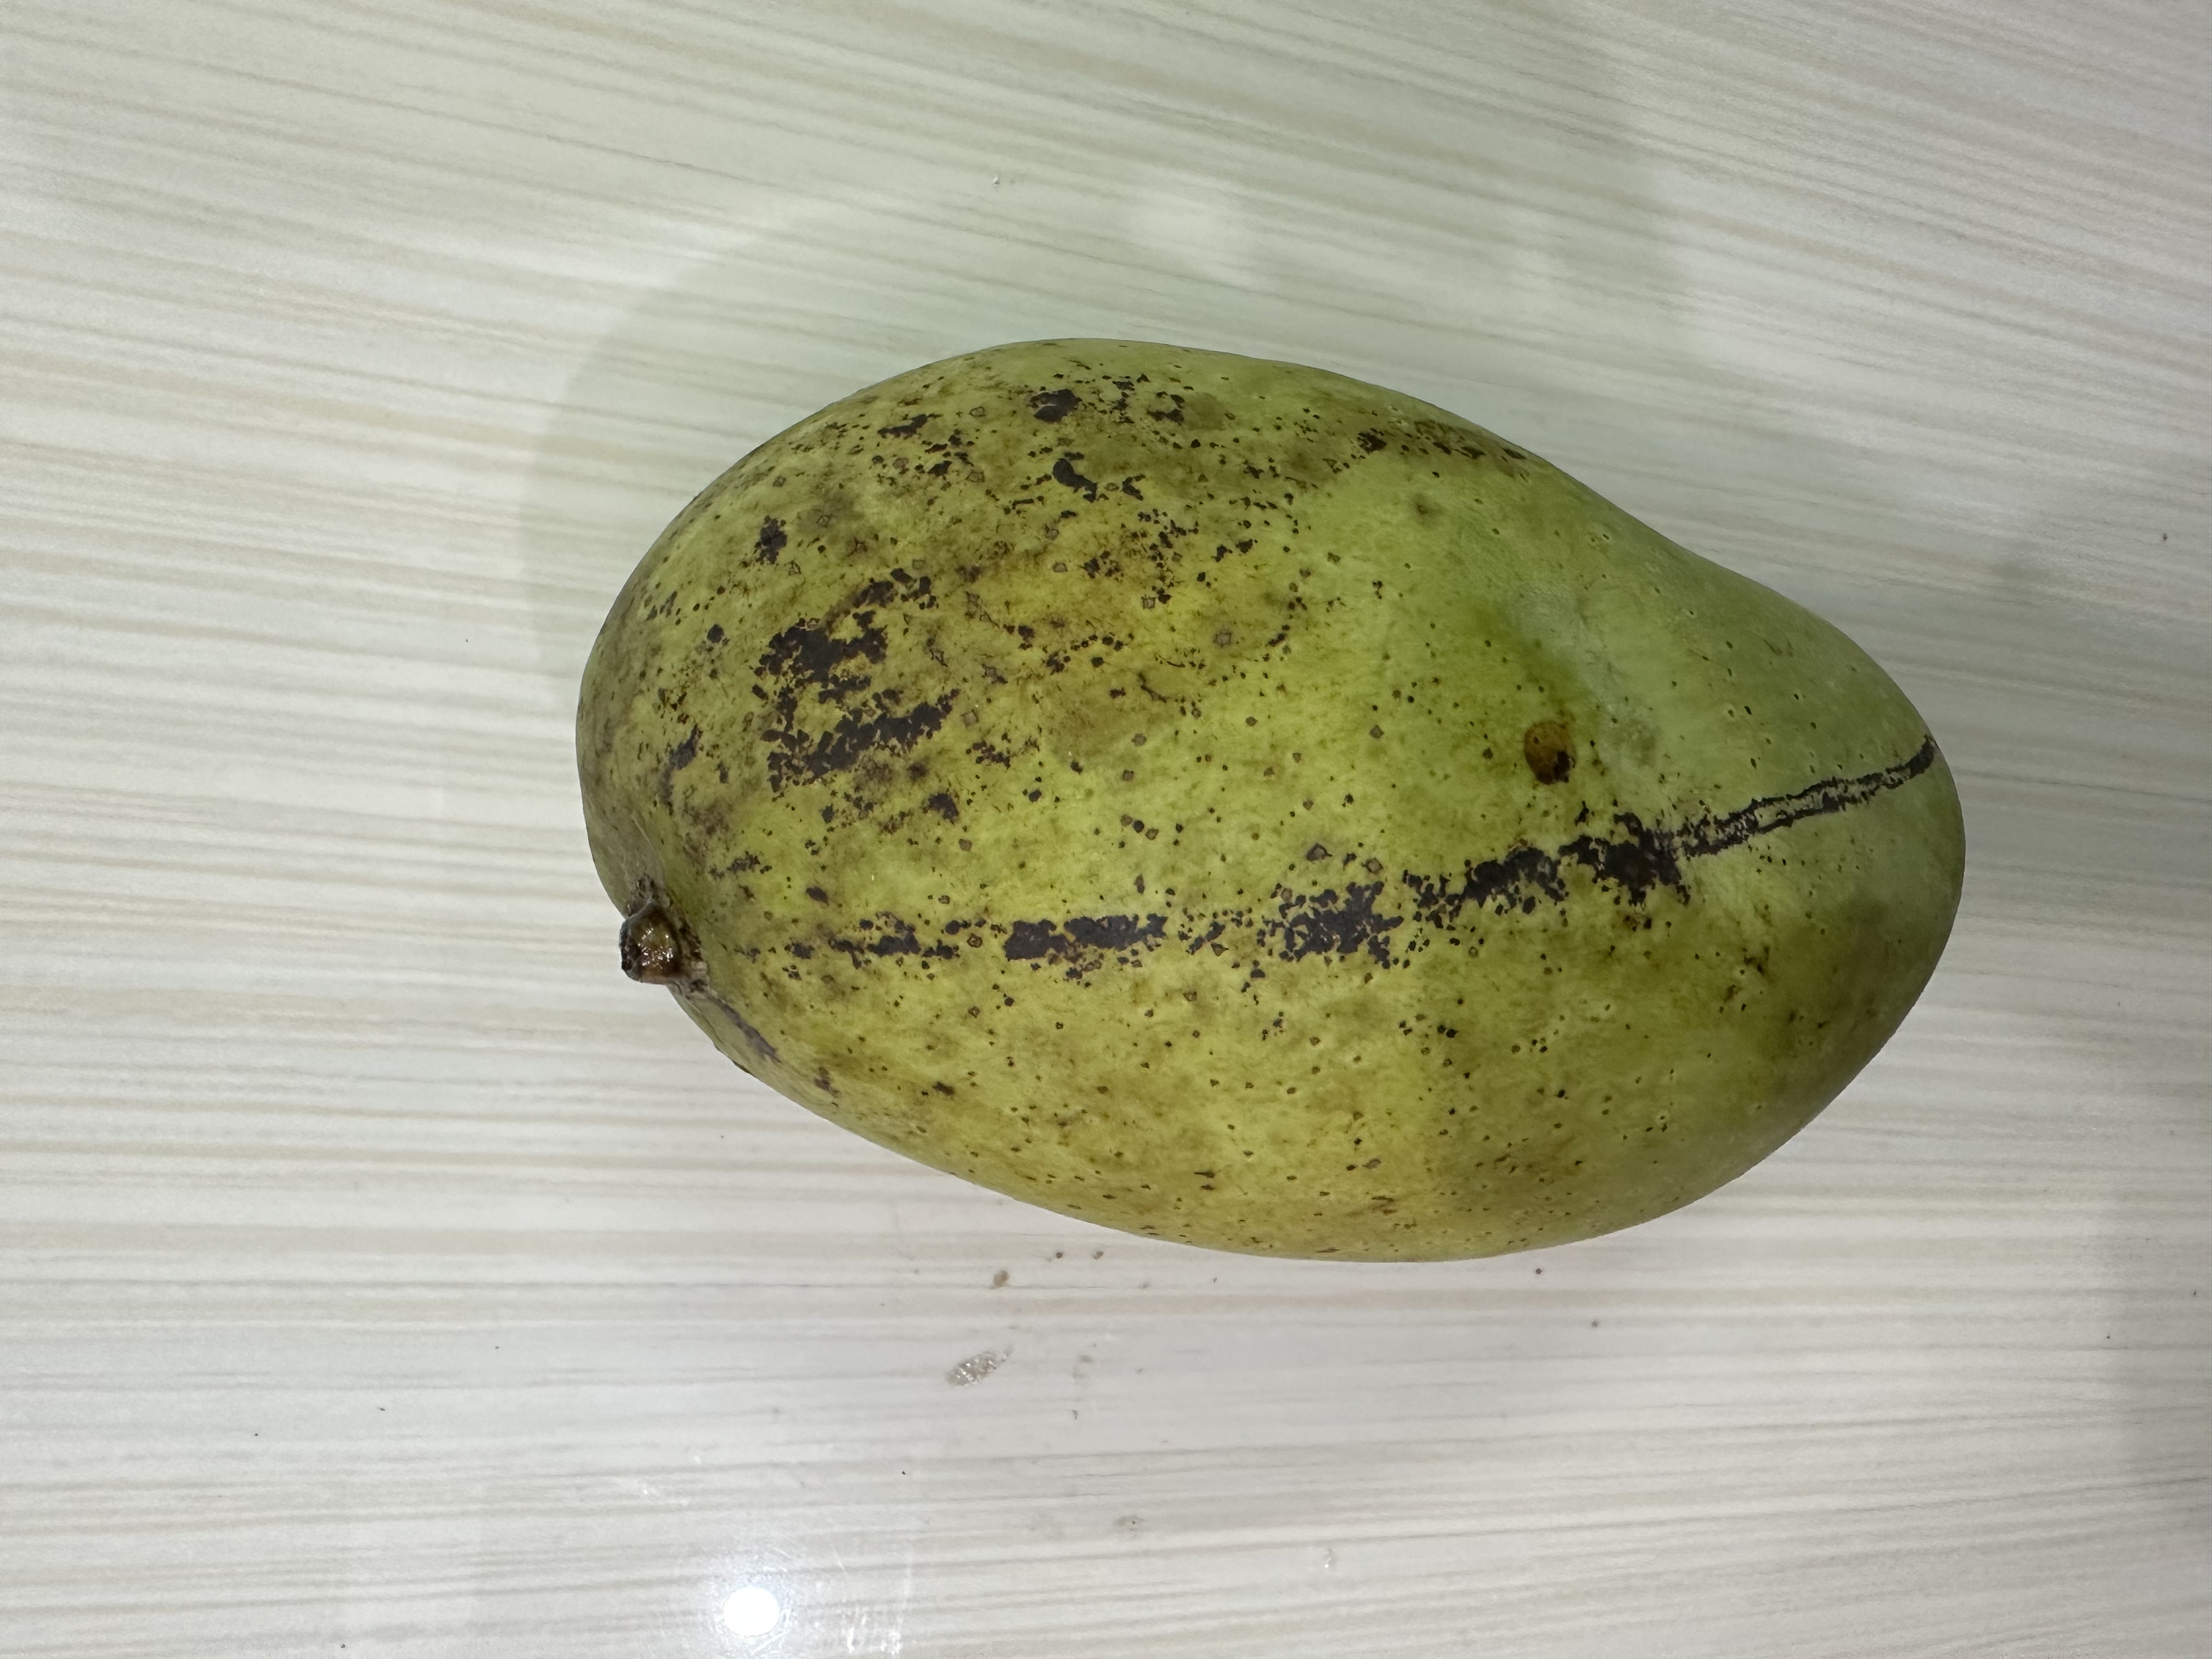
Mango variety: Fazlee